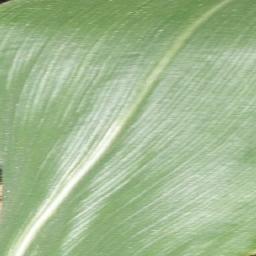
Label: Corn_(Maize)___Healthy